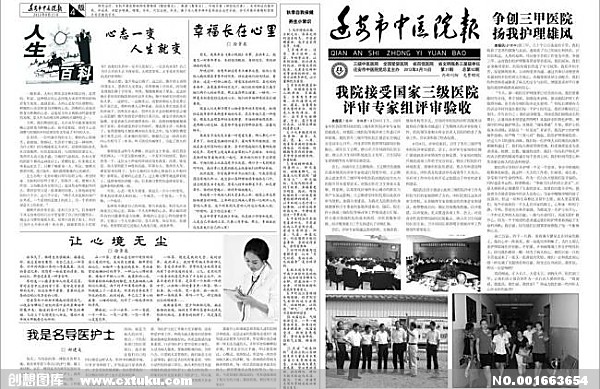
Label: paper